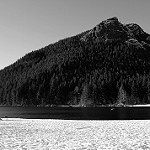
Label: B & W